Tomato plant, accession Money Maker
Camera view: tilt-top (135 deg); turntable rotation: 90 degrees
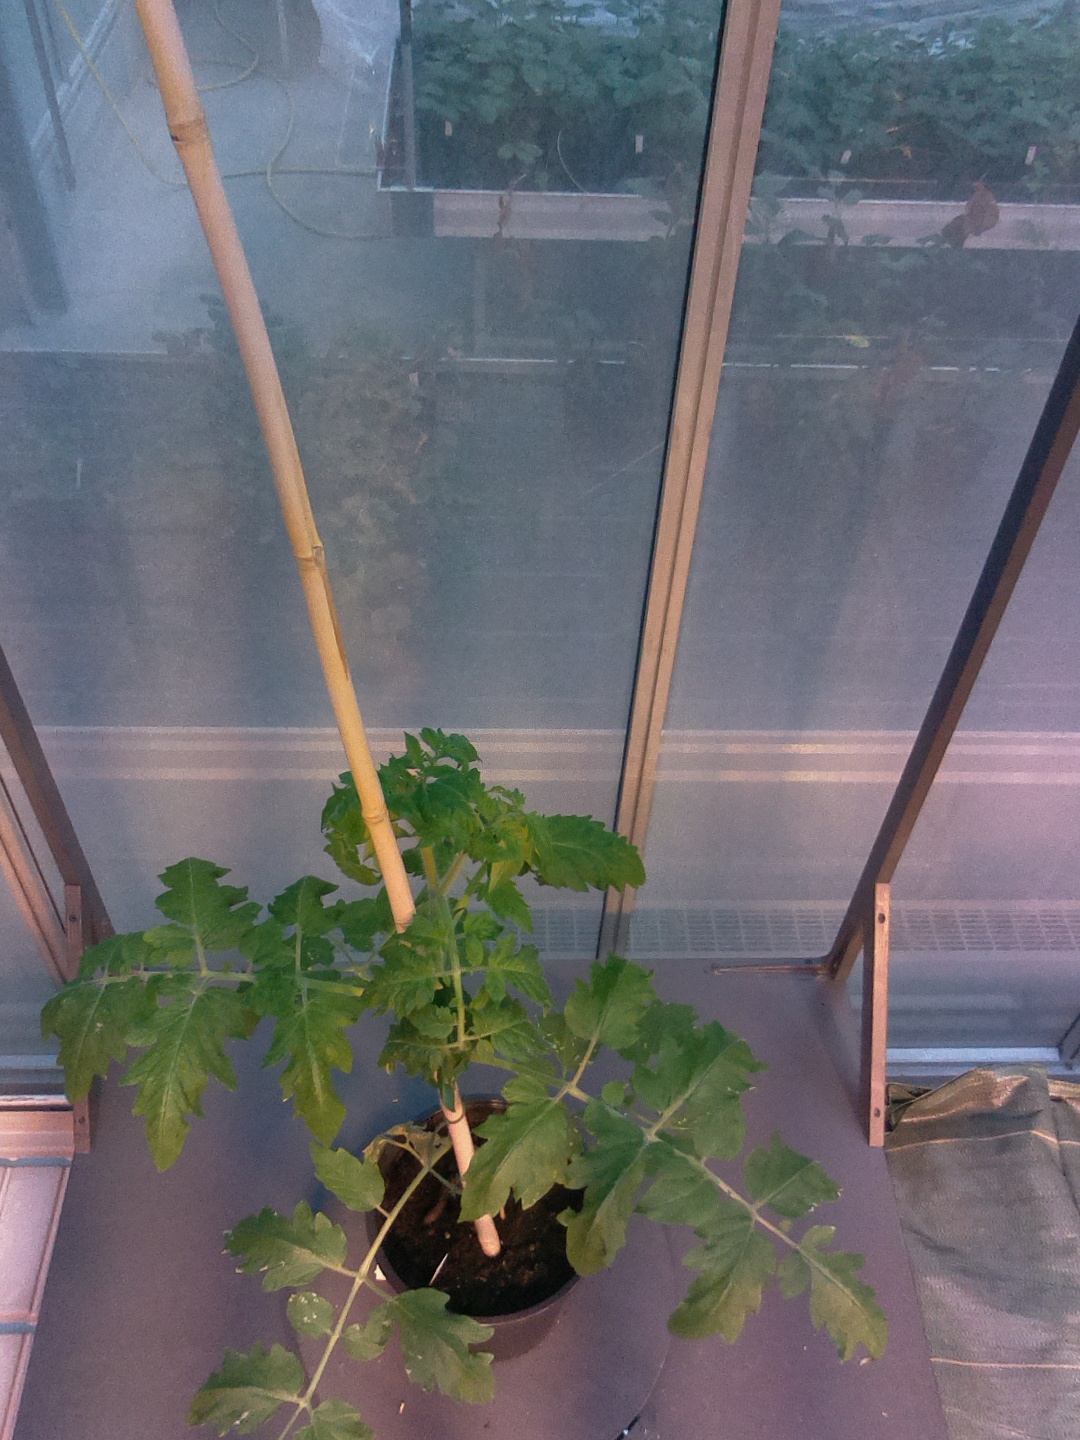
BBCH growth stage 21: 10%-20% Side shoots formed